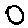
Label: 0